Eric Gunderson

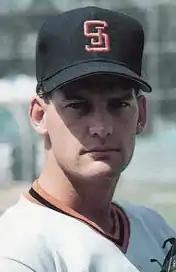
Gunderson in 1988

Eric Andrew Gunderson (born March 29, 1966) is a former Major League Baseball pitcher who played in the major leagues from – and –. He attended college at Portland State University.